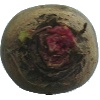
Label: Beetroot 1